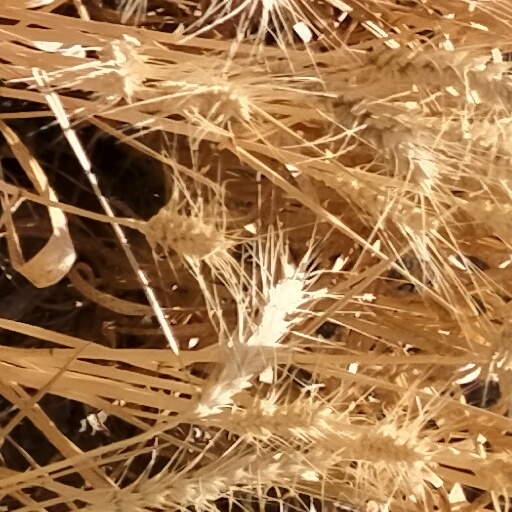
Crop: wheat